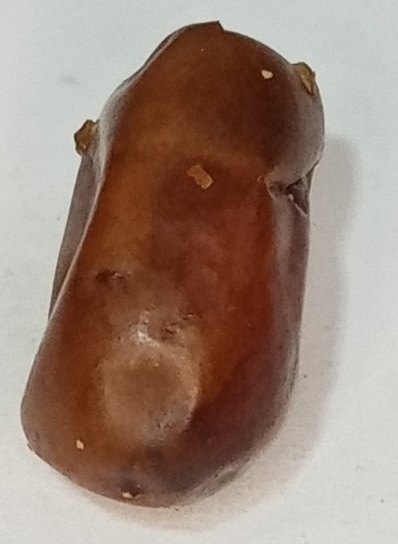
Variety: fasli-toto
Size: large
Grade: grade-1